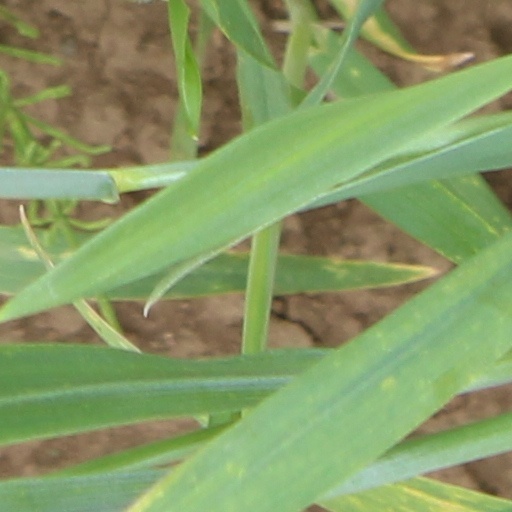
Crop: wheat